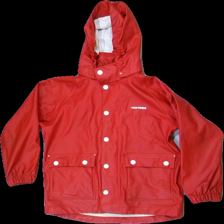
View: front
Type: Rain jacket
Category: Children
Brand: Tretorn
Colors: Red
Material: 56% polyester, 44% acrylic
Cut: Regular
Size: 122
Season: All
Stains: Major
Price range: 50-100
Recommended usage: Export